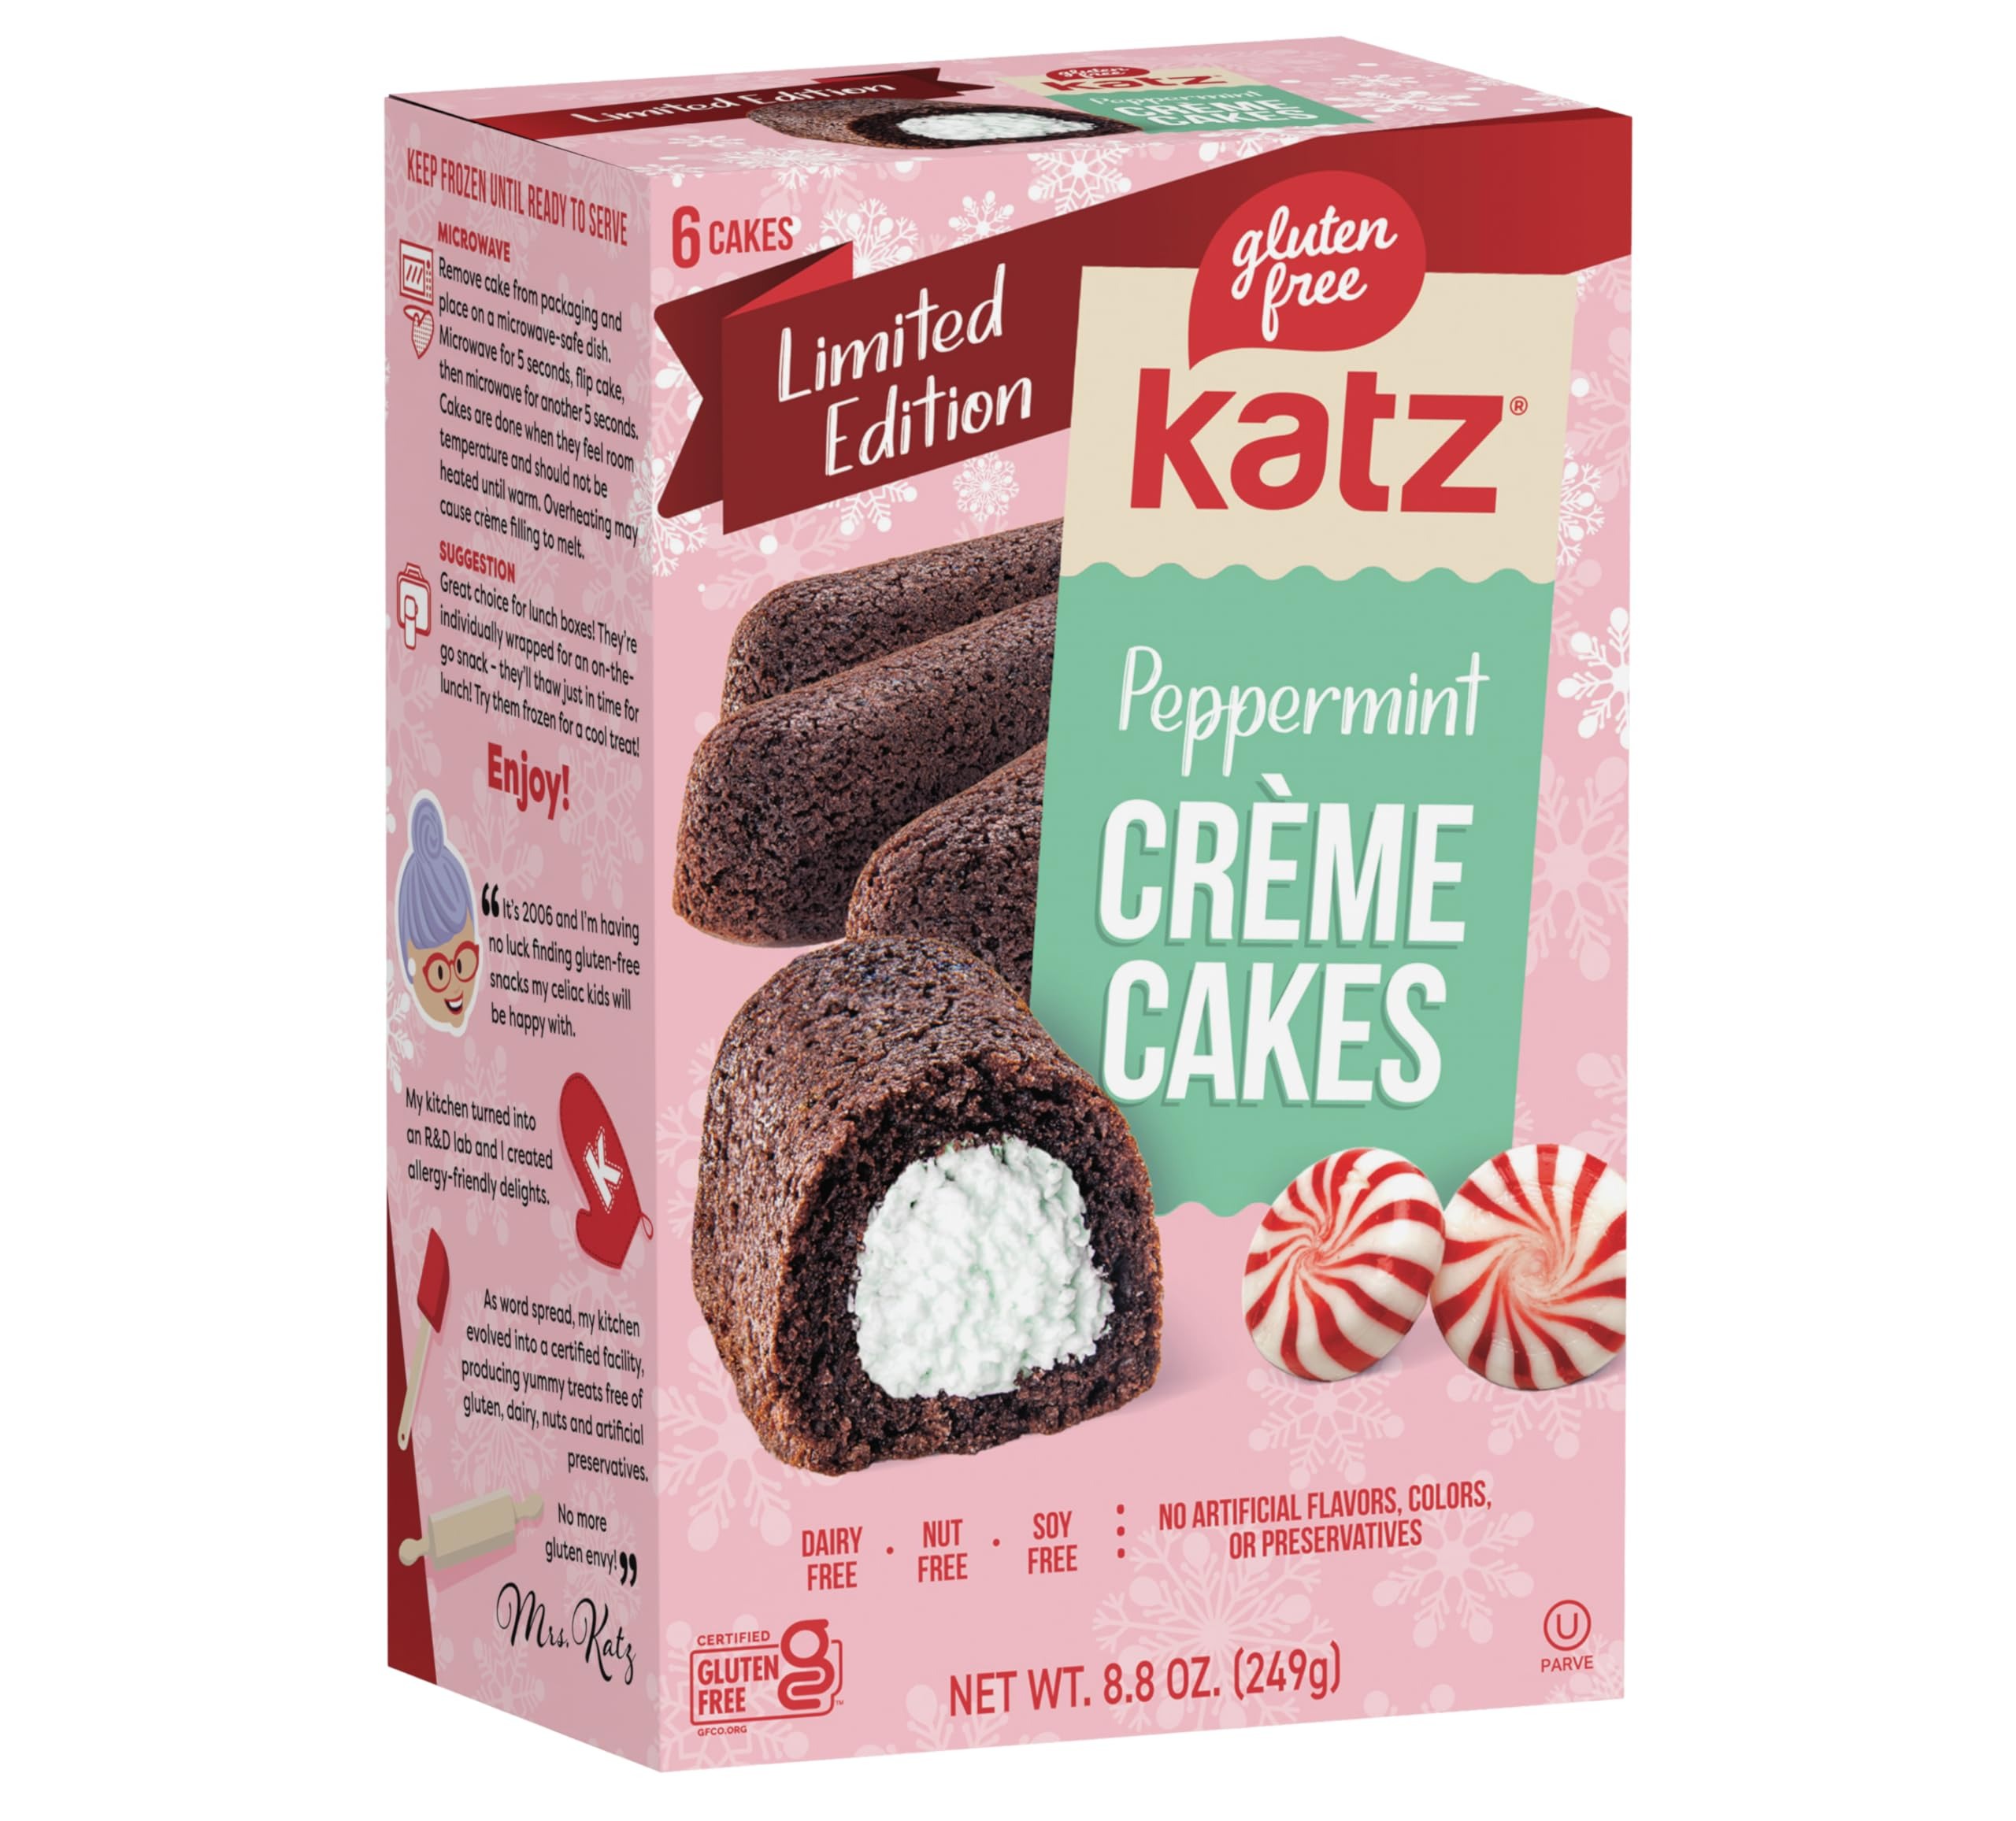
Item Name: Katz Gluten Free Peppermint Crème Cakes | Dairy Free, Nut Free, Soy Free, Gluten Free | Kosher (1 Pack of 6 Crème Cakes, 8.8 Ounce)
Product Description: Take a bite of our heavenly crème cakes and you'll taste the difference. yummy soft cake wrapped around a rich, creamy filling — made with premium glutenfree flour — they're ready to eat for a perfect anytime treat.
Value: 8.8
Unit: Ounce

Price: 7.29